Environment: real
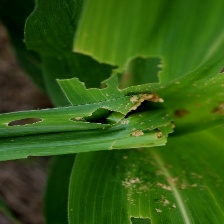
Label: fall_armyworm